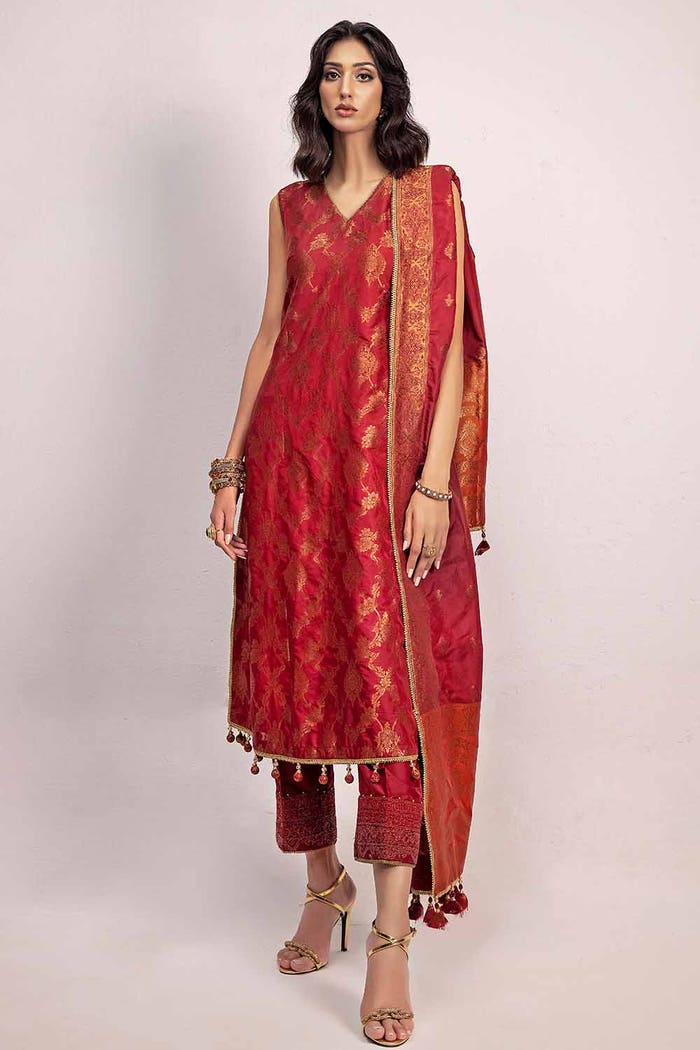
burgundy khanara chiffon tun